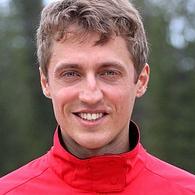
Age: 27